Photogrammetry

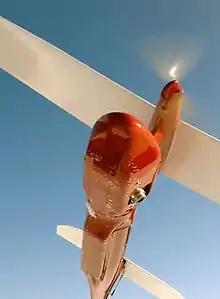
Pteryx UAV, a civilian UAV for aerial photography and photomapping with roll-stabilised camera head

Photogrammetry uses methods from many disciplines, including optics and projective geometry. Digital image capturing and photogrammetric processing includes several well defined stages, which allow the generation of 2D or 3D digital models of the object as an end product. The data model on the right shows what type of information can go into and come out of photogrammetric methods.